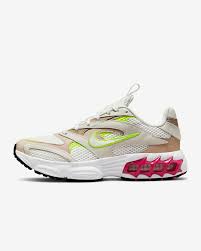
Label: Clog